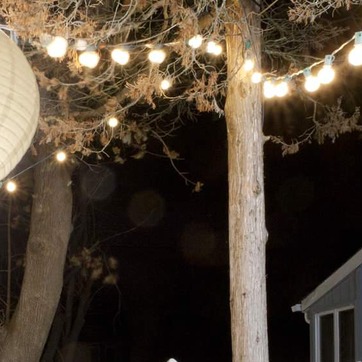
Material: sky